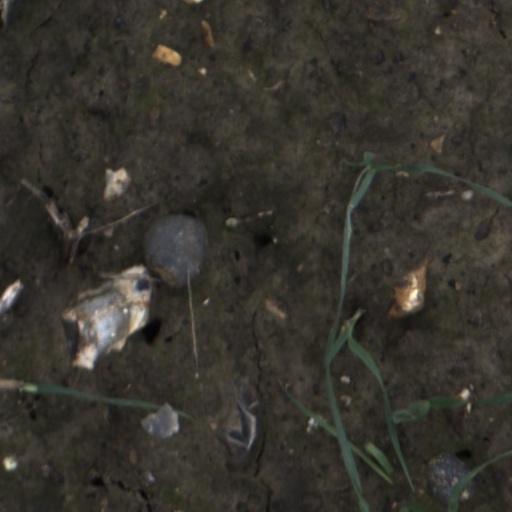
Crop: wheat